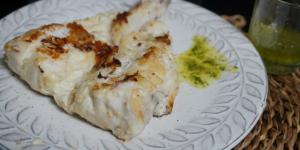
rape a la plancha